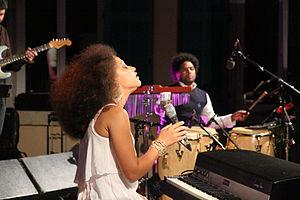
Janysett McPherson, née le 22 mars 1979 à Guantánamo, est une chanteuse, pianiste et compositrice de jazz cubaine.
A la Costa Sud est un album-compilation réalisé et produit par le musicien-producteur italian Pino Presti, sous le label Edizioni Musicali Curci.